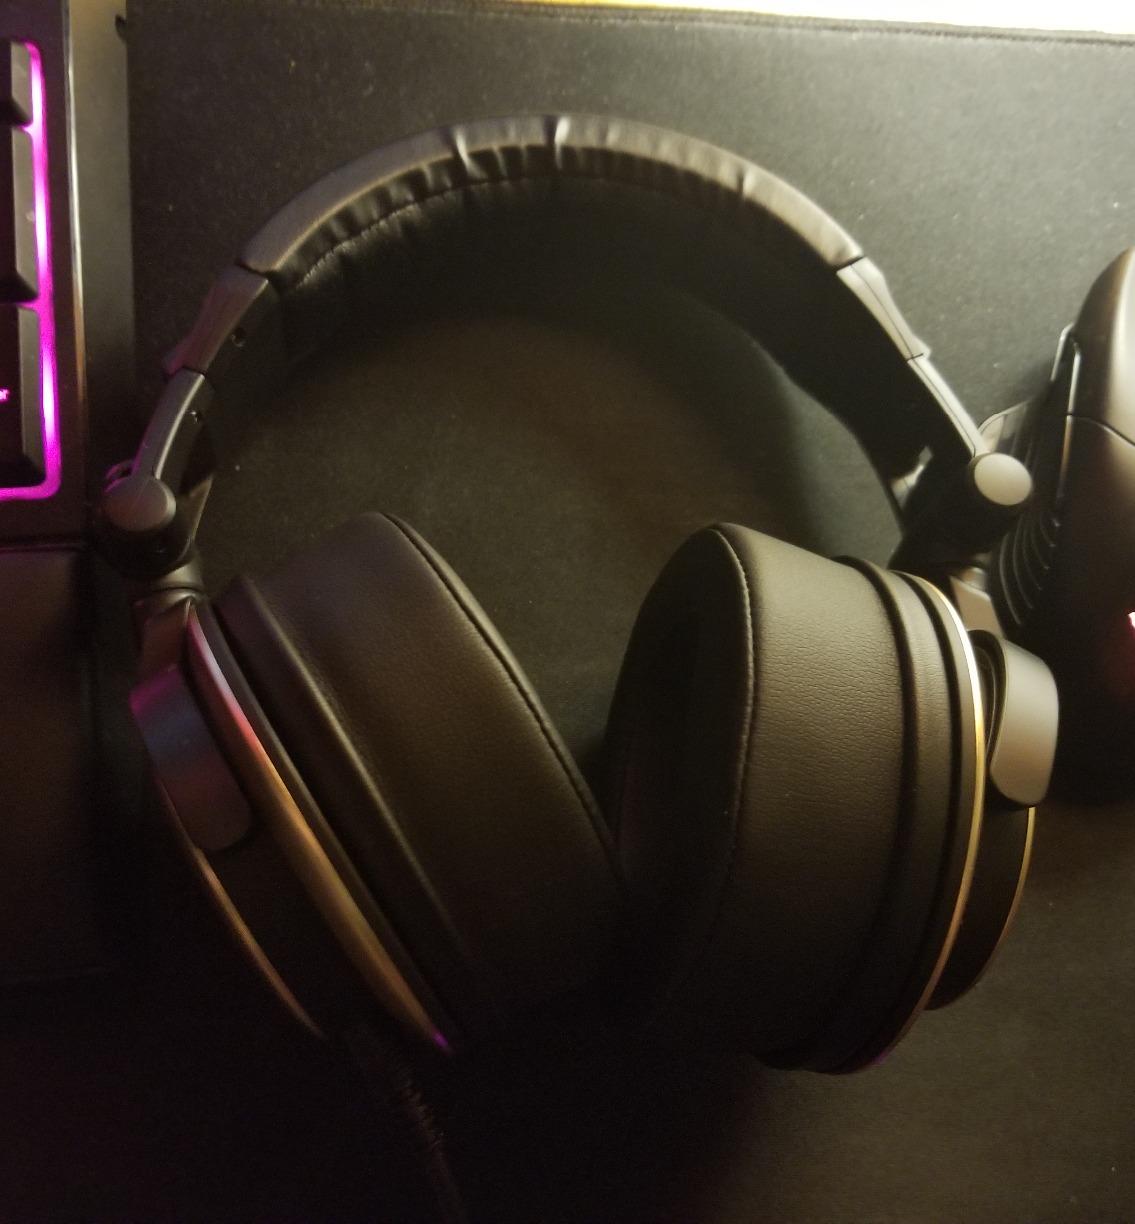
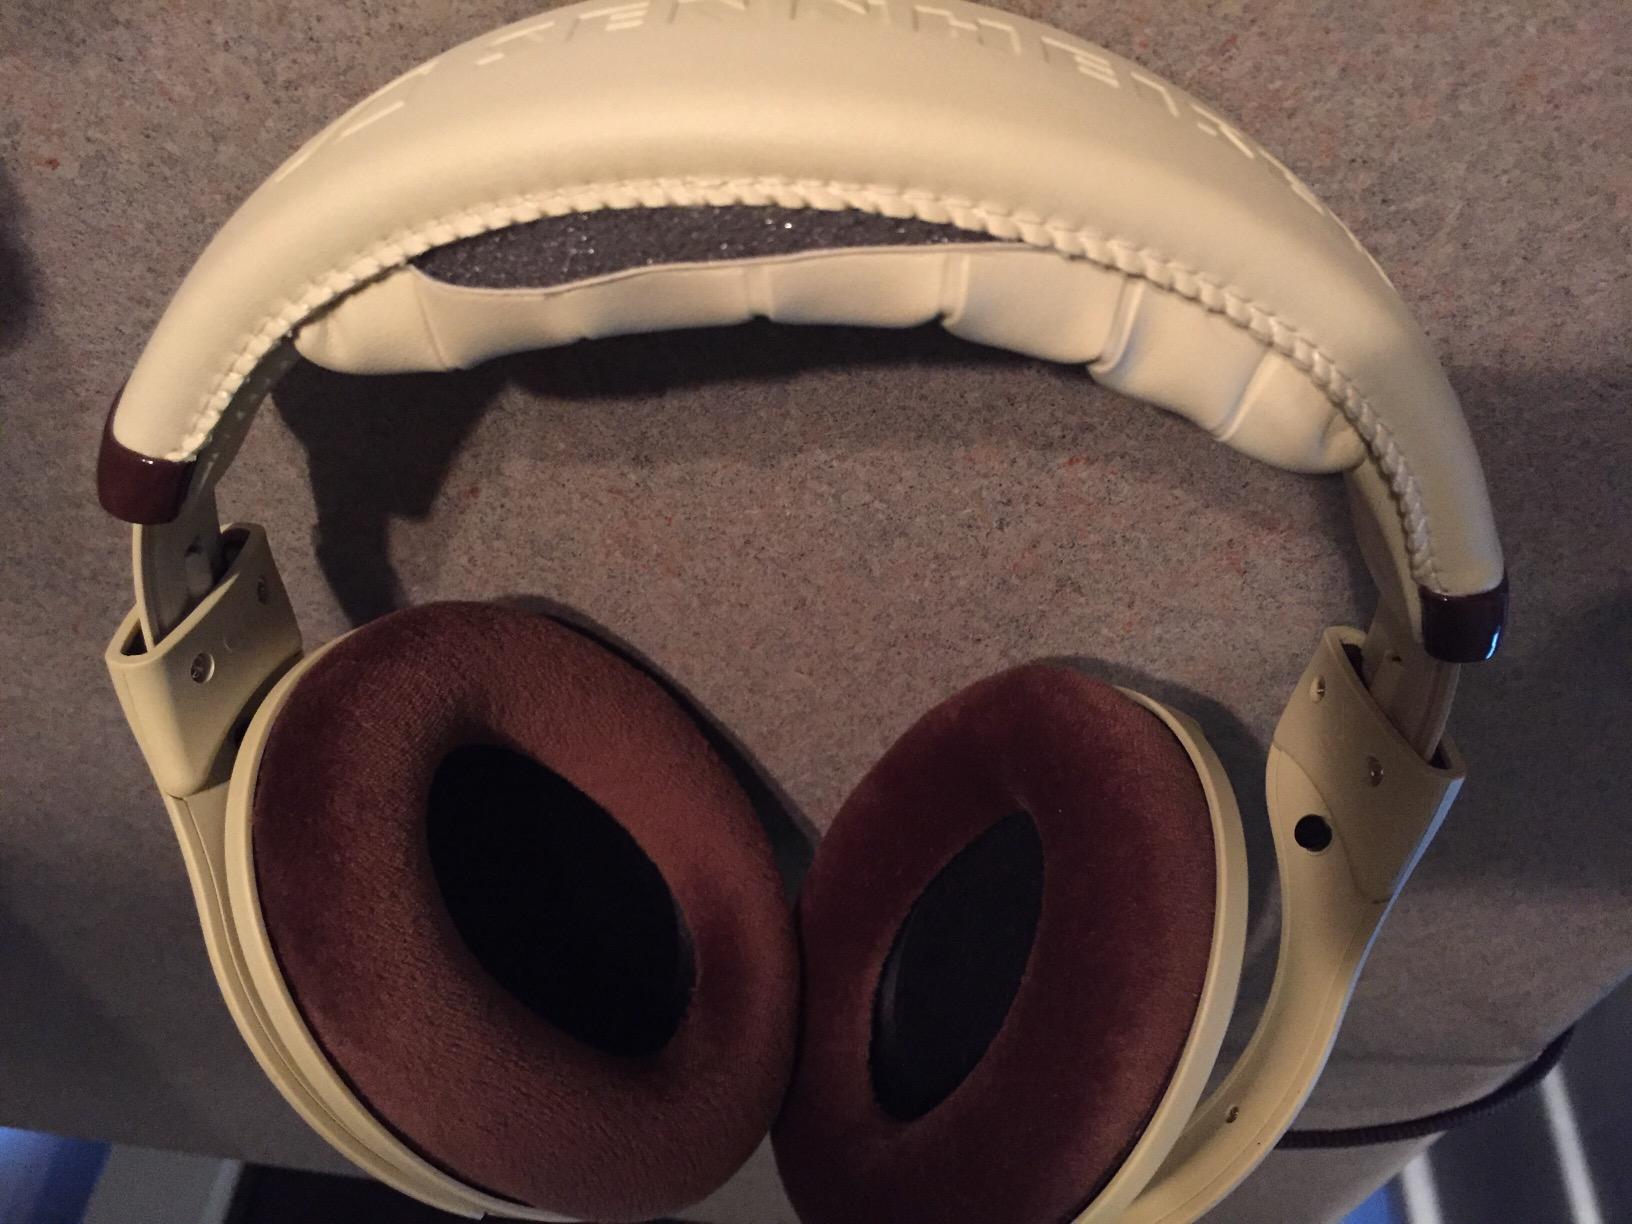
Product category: headphones
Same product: no